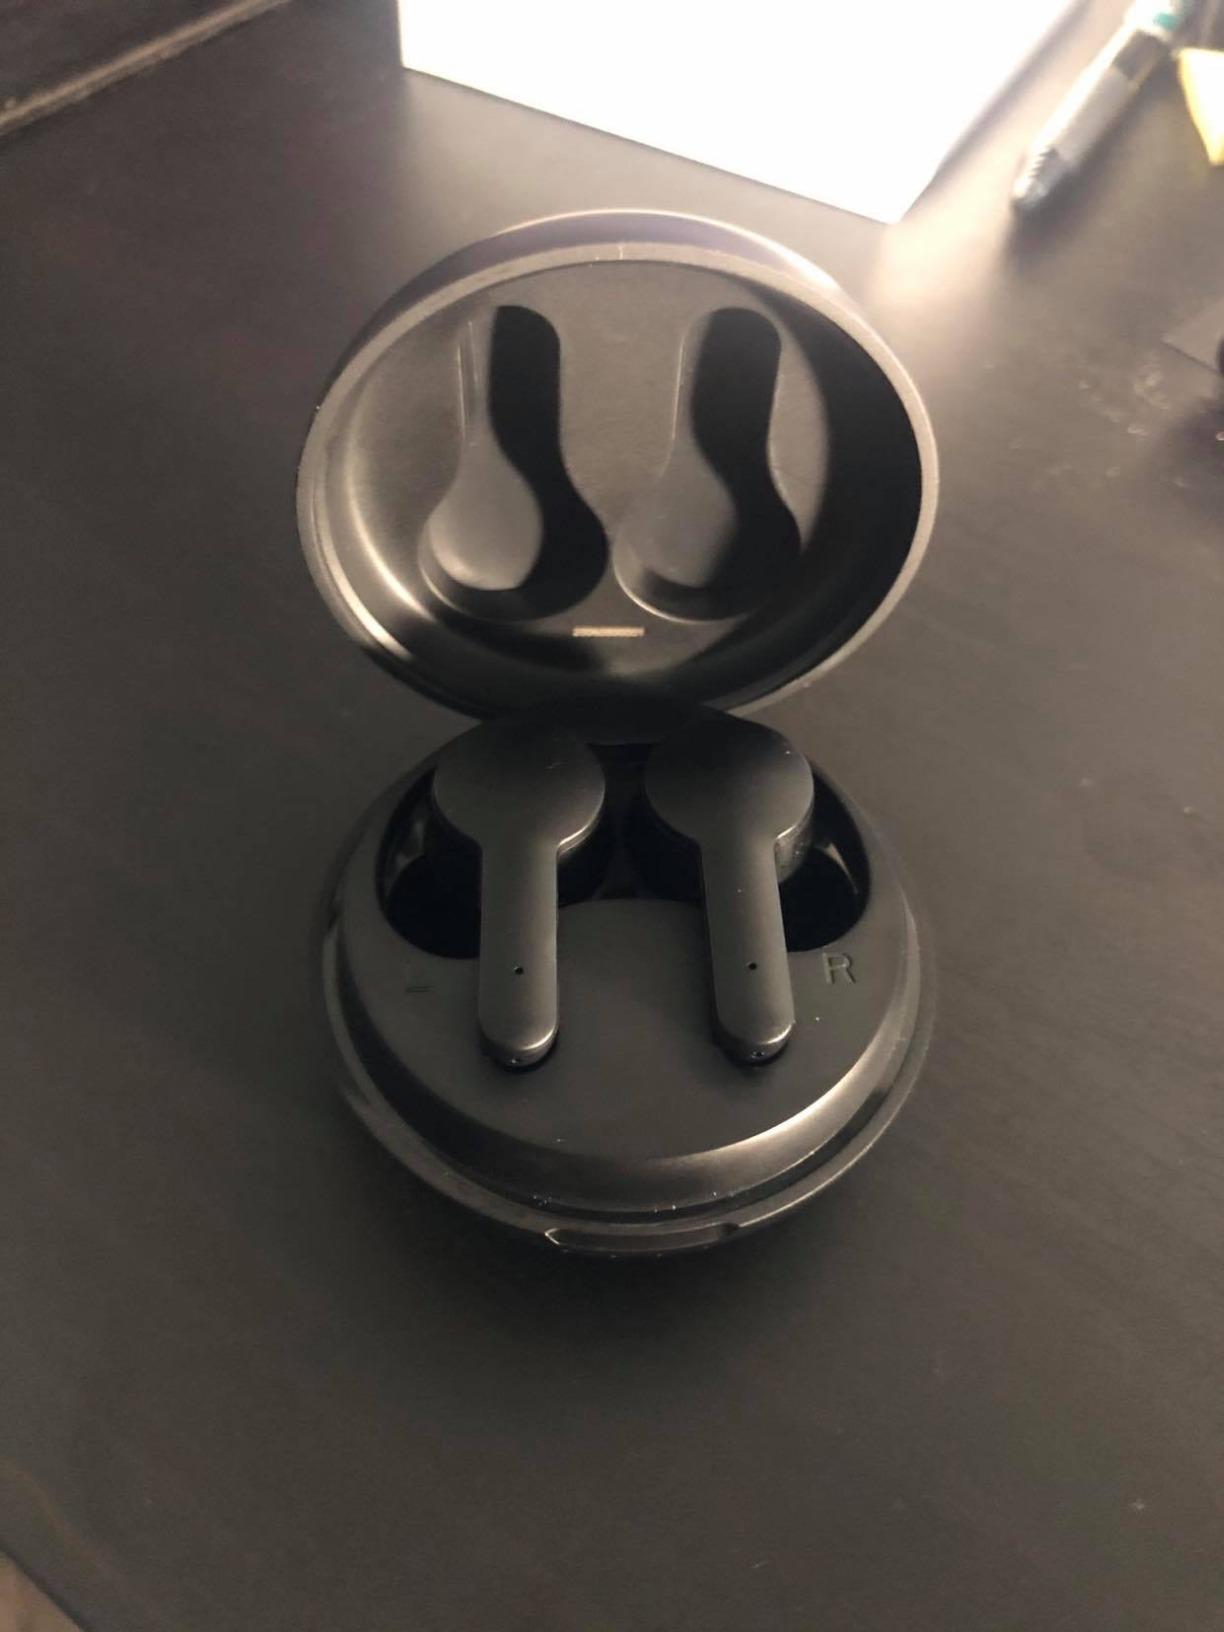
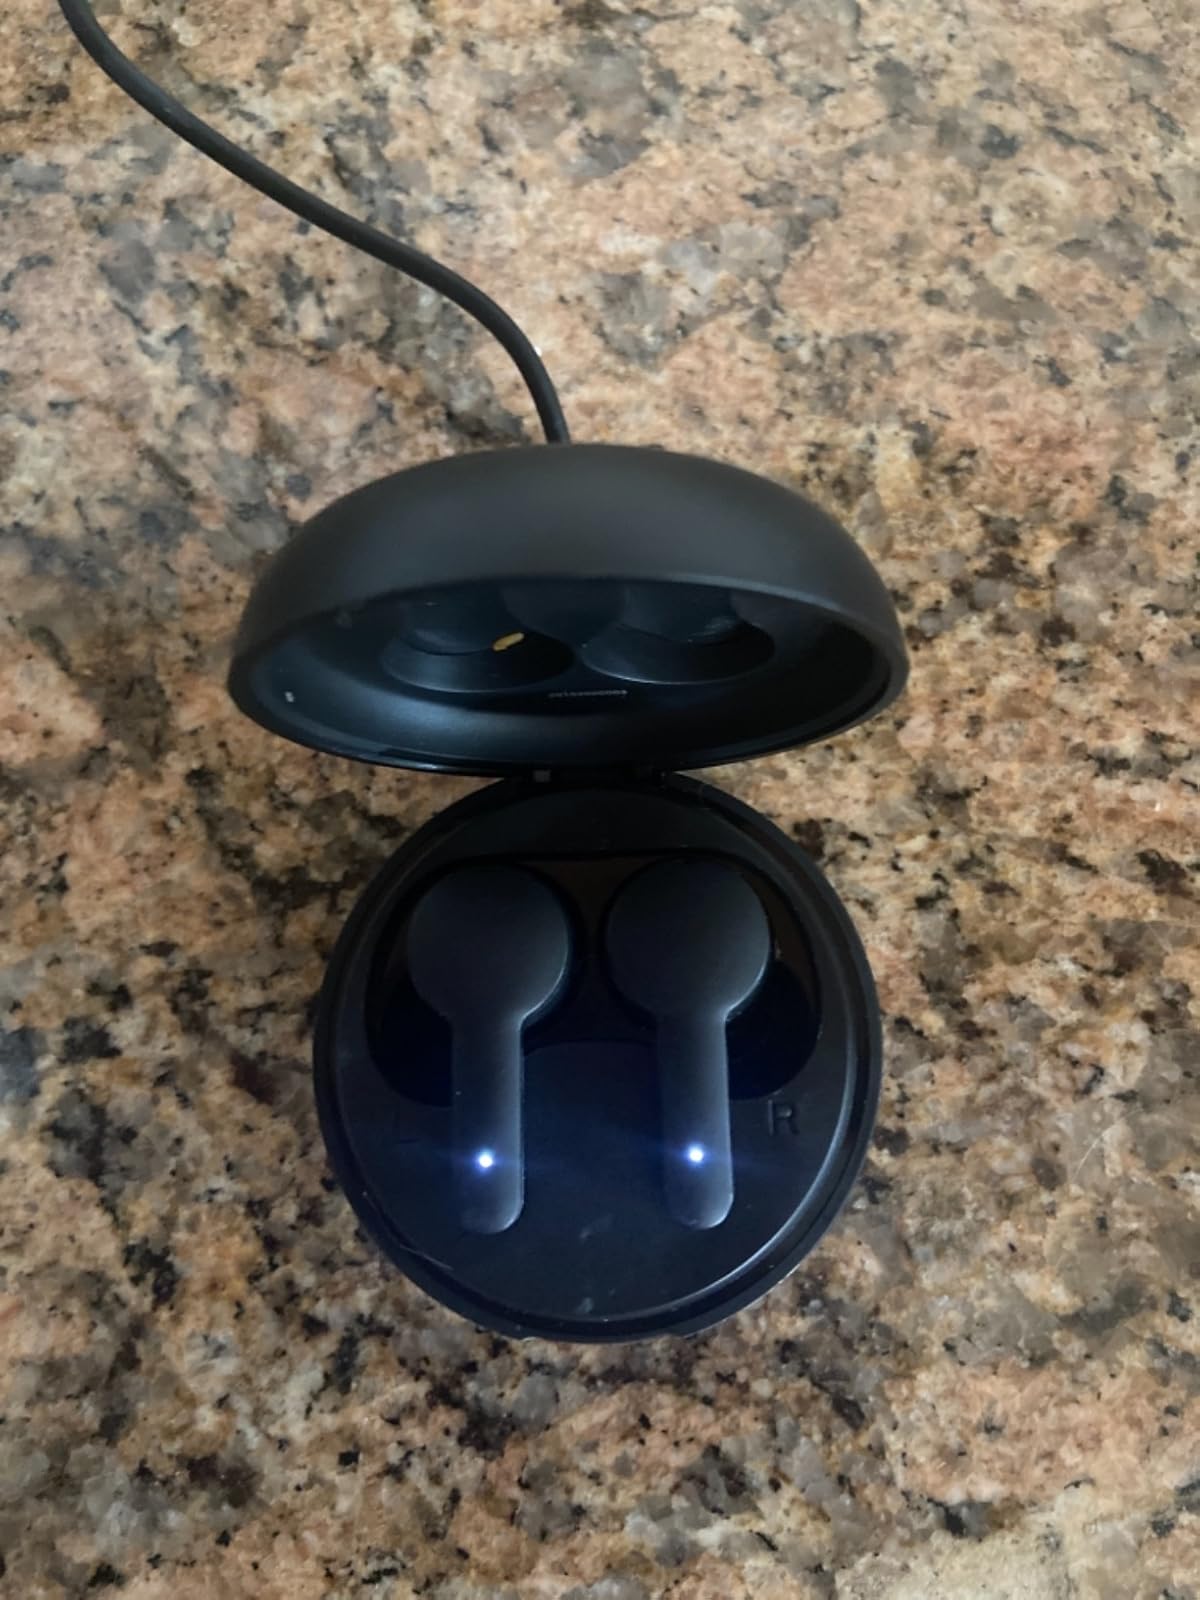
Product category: earbuds
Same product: yes